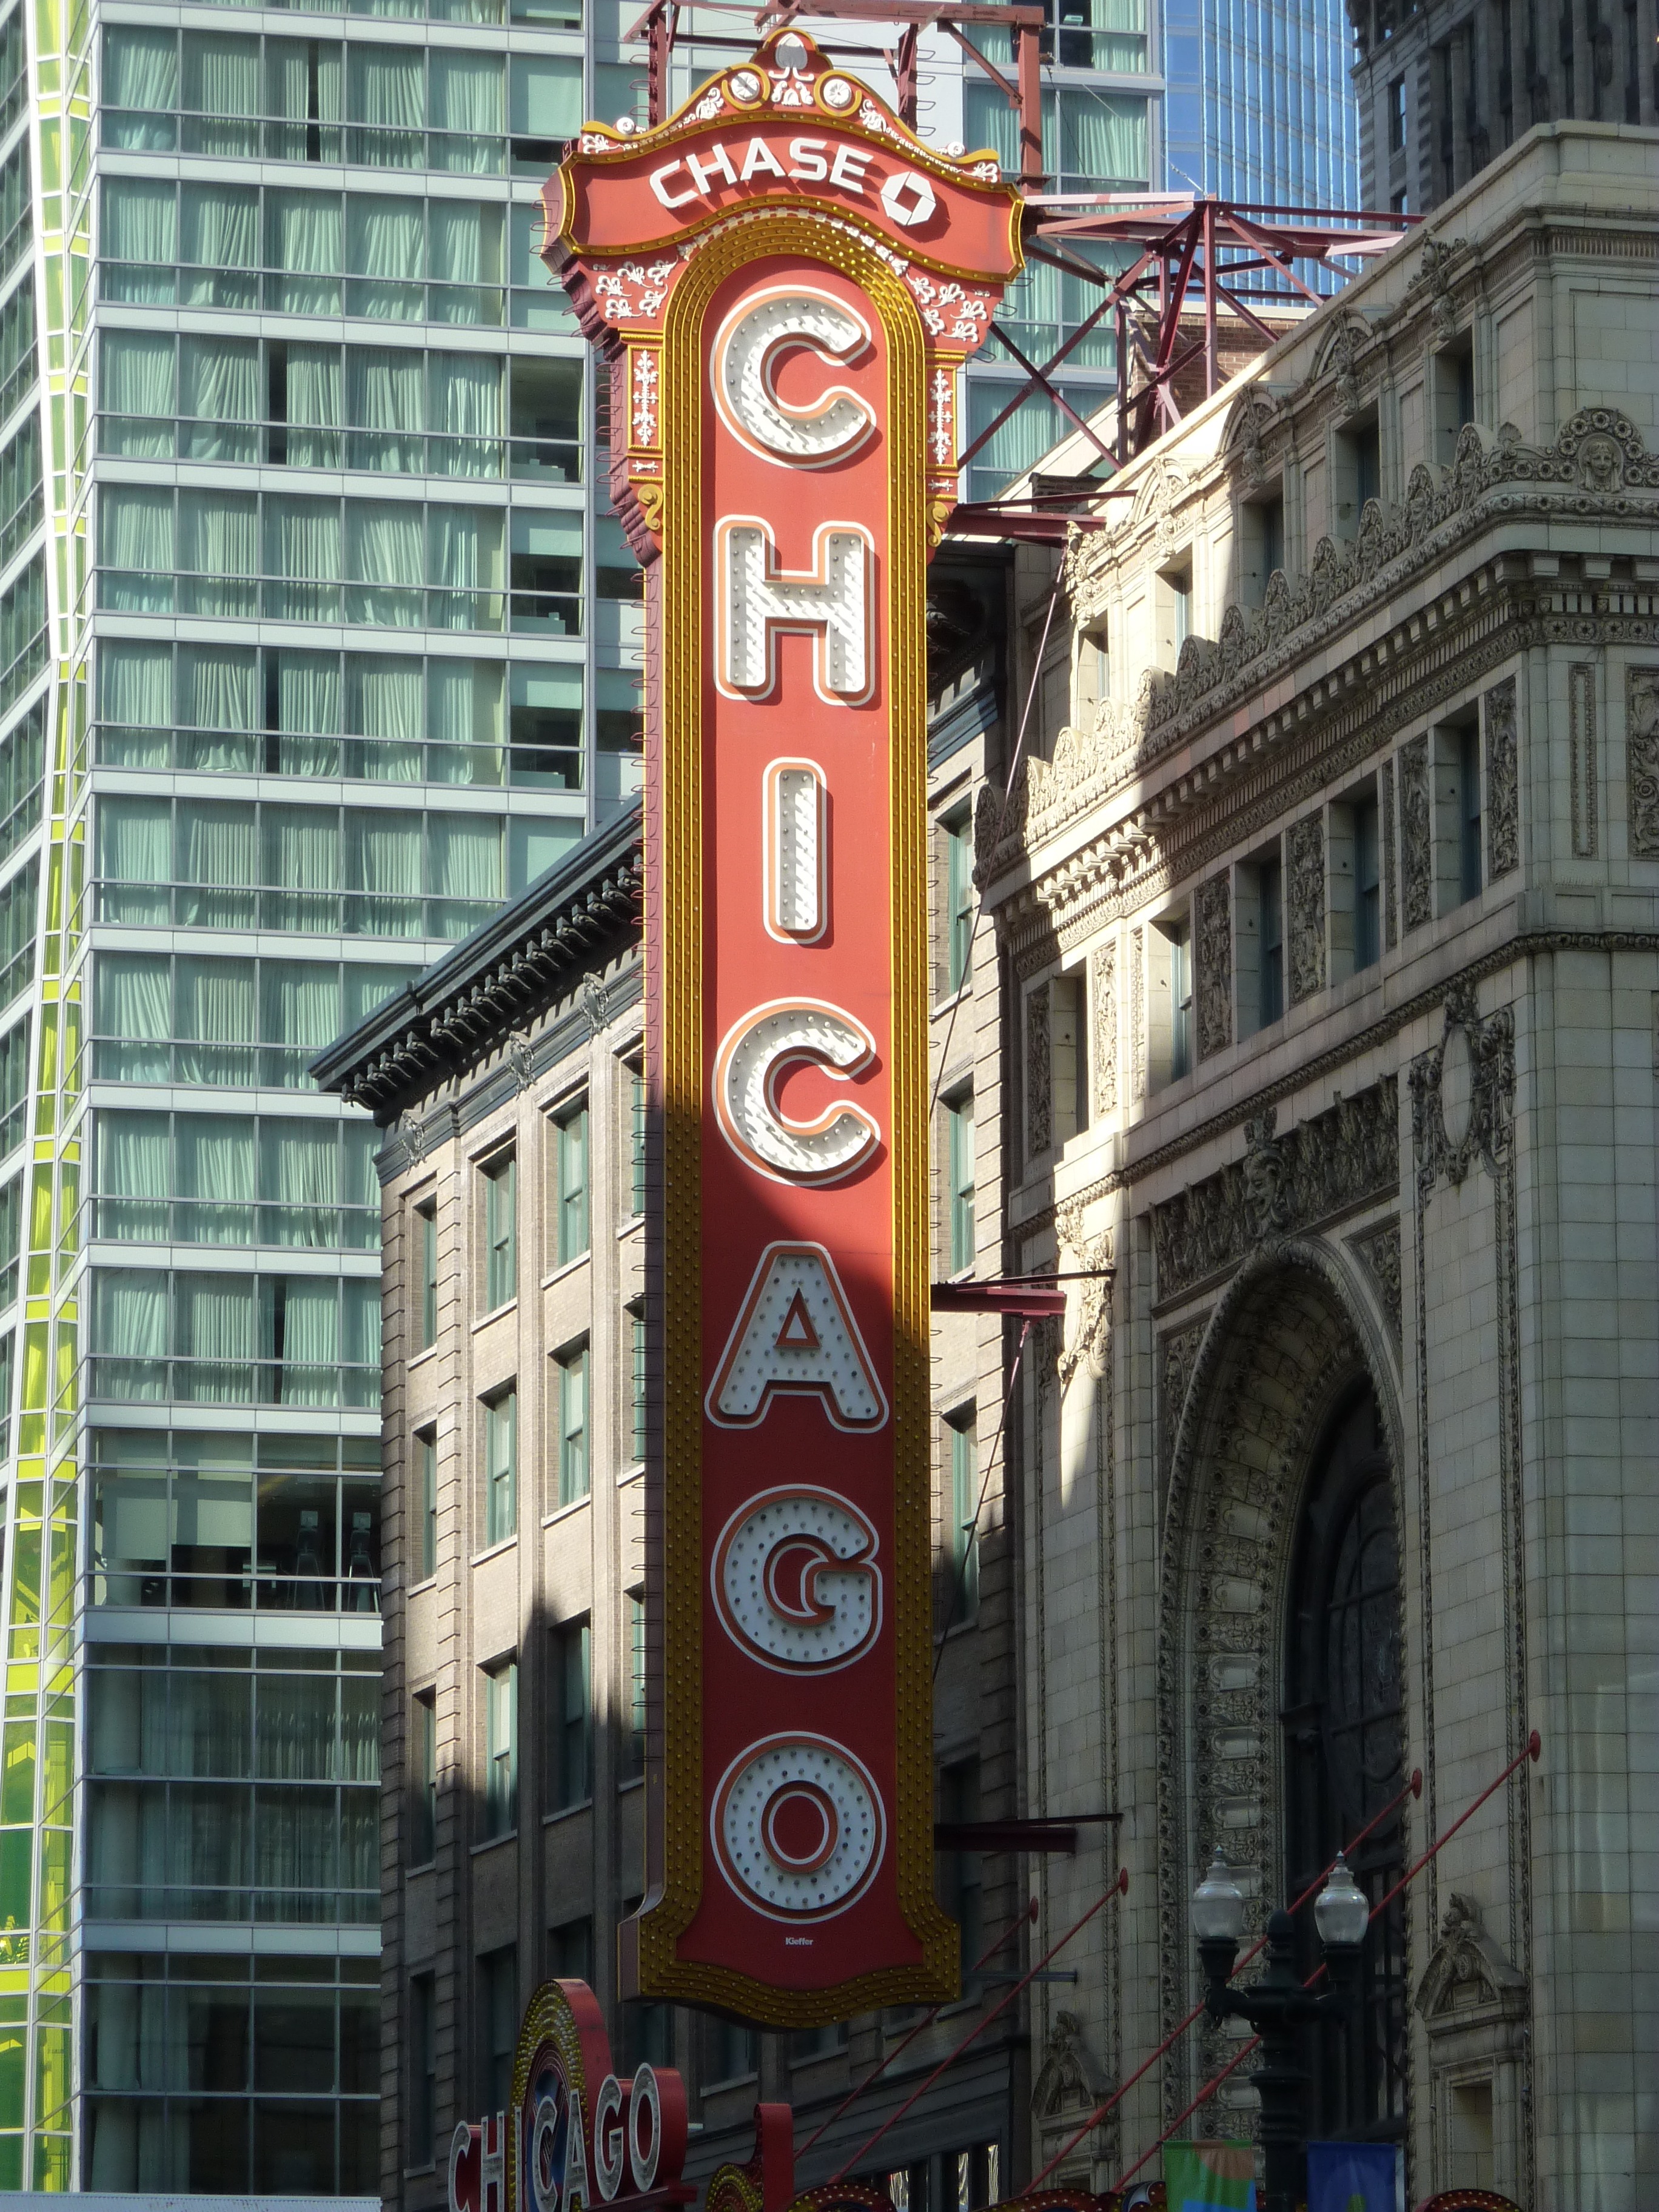
road, street, downtown, tower, usa, landmark, chicago, facade, signage, clock tower, united states, advertisement